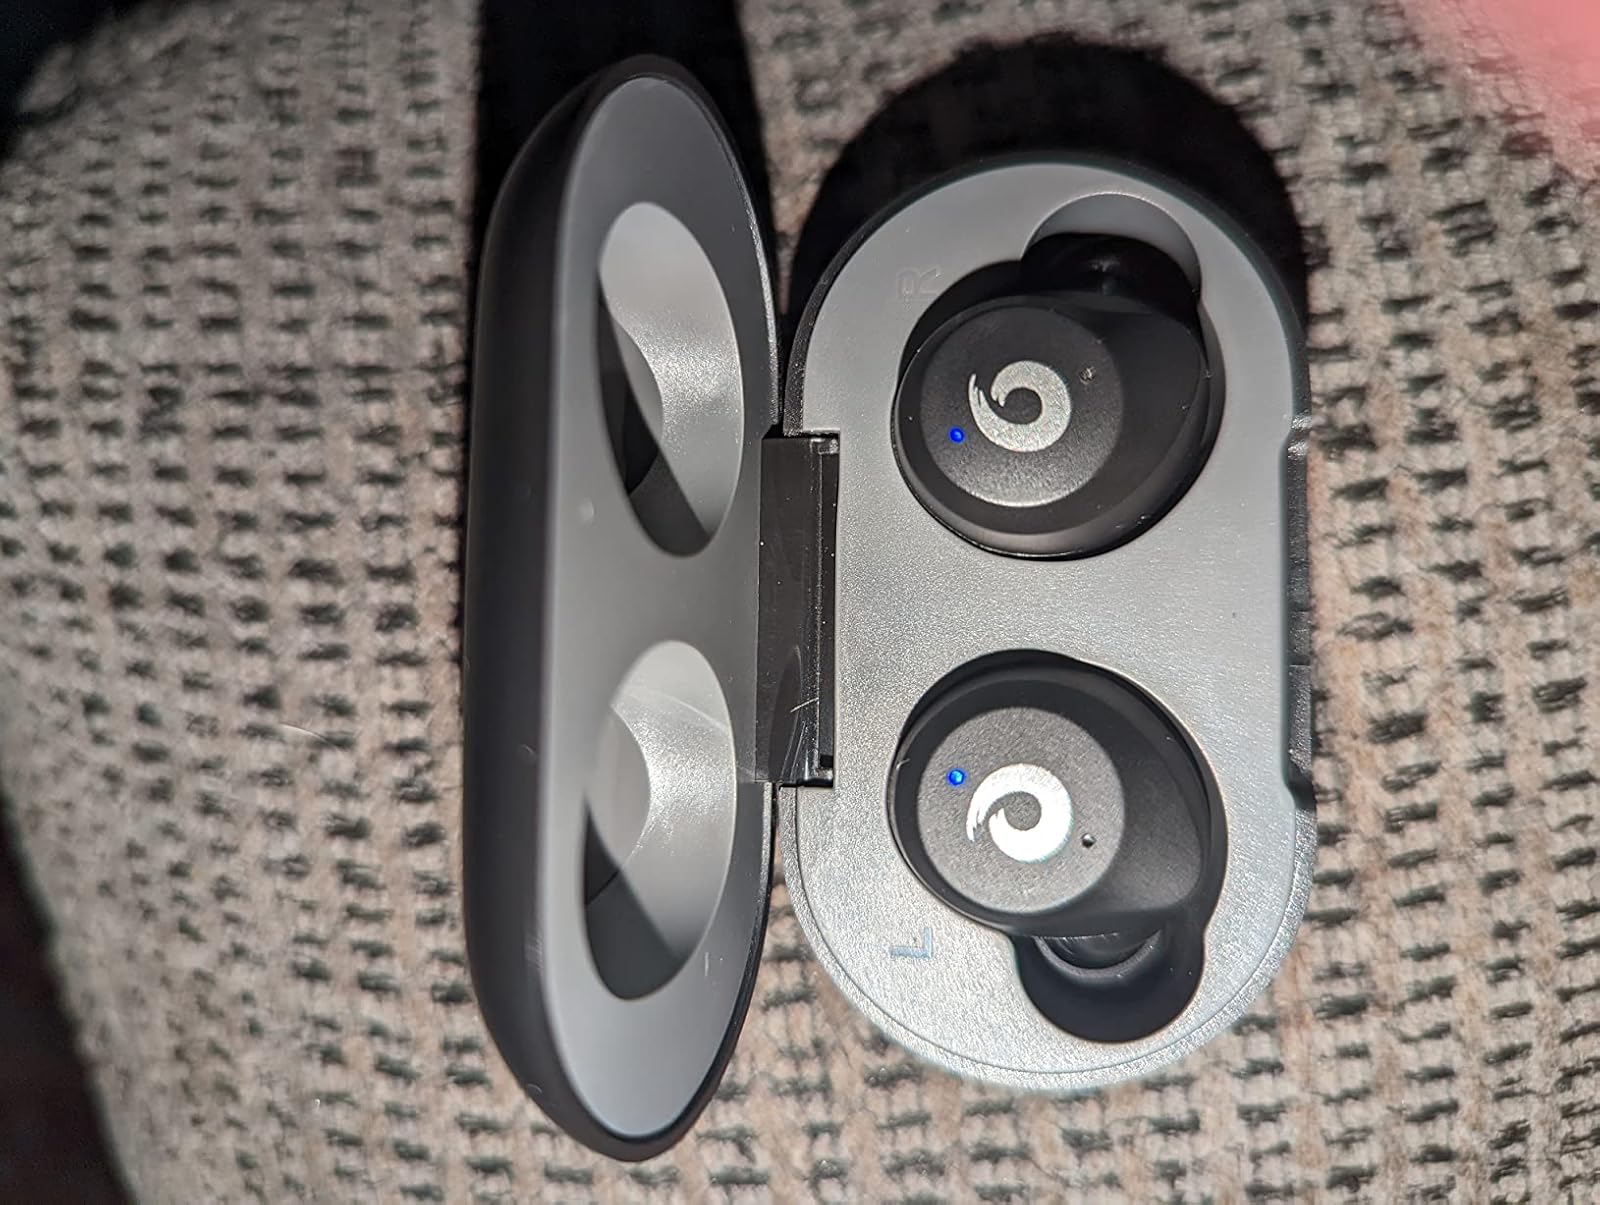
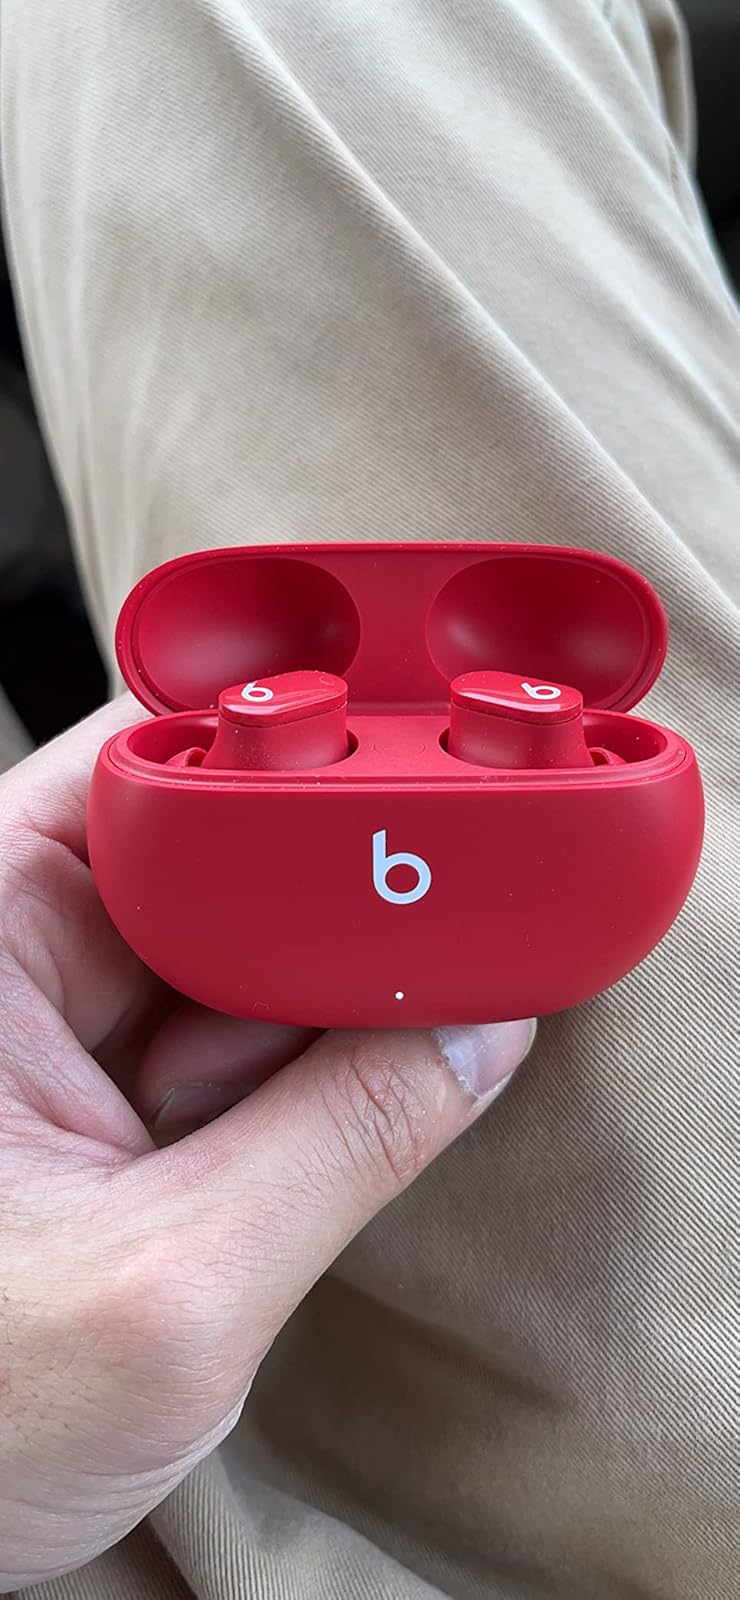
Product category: earbuds
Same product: no